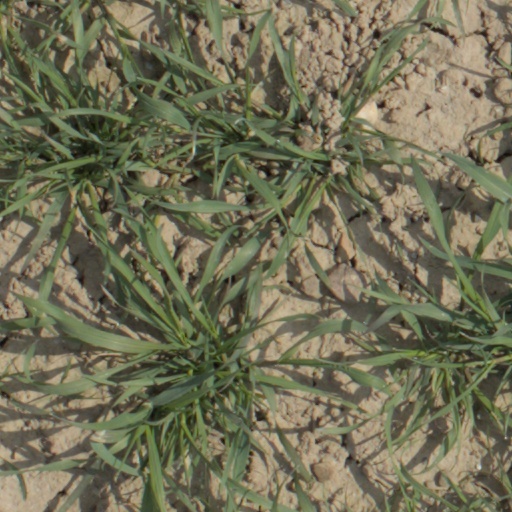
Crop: wheat